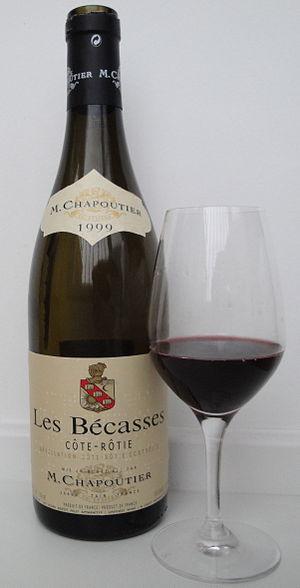
Le côte-rôtie est un vin rouge d'appellation d'origine contrôlée produit sur les communes d'Ampuis, de Saint-Cyr-sur-le-Rhône et de Tupin-et-Semons, sur la rive droite du Rhône, en face de la ville de Vienne, au sud de Lyon.